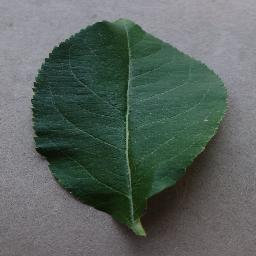
Label: Apple___healthy